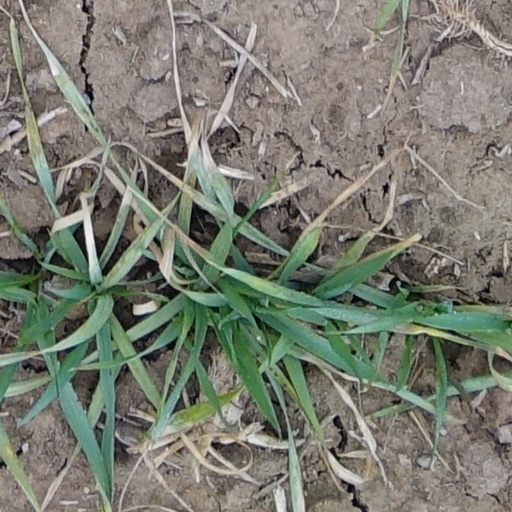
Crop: wheat